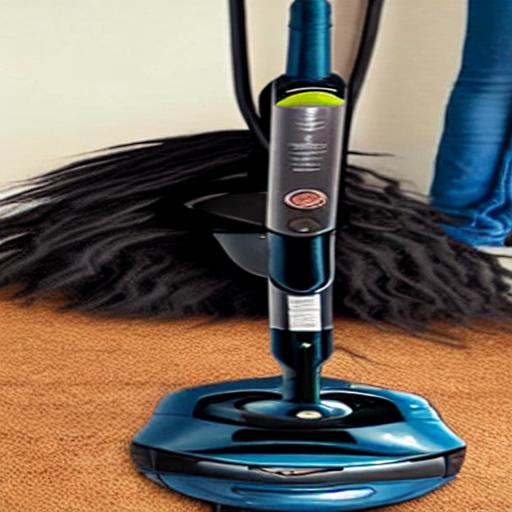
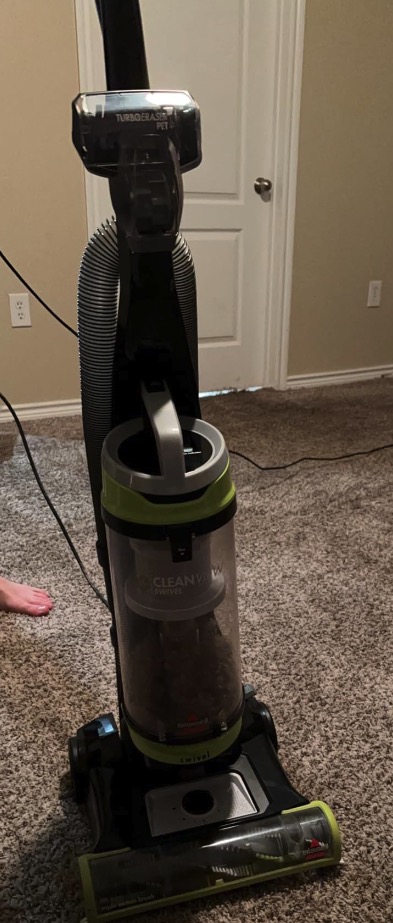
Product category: items_vacuum
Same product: no